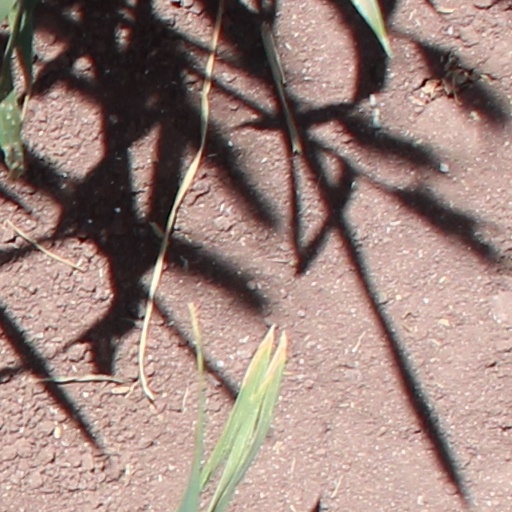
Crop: wheat